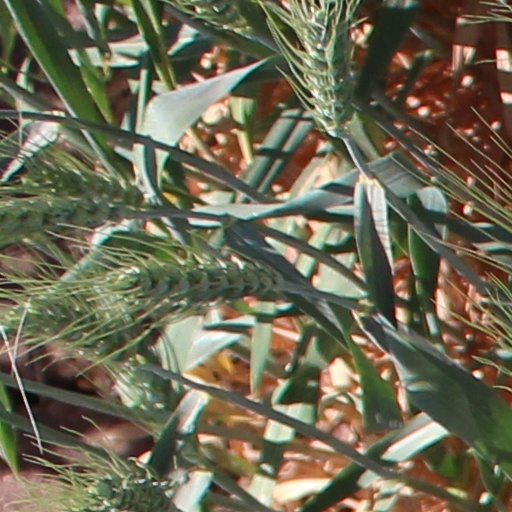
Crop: wheat